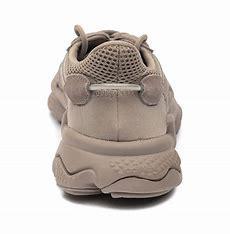
Brand: adidas
Model: Ozweego Athletic